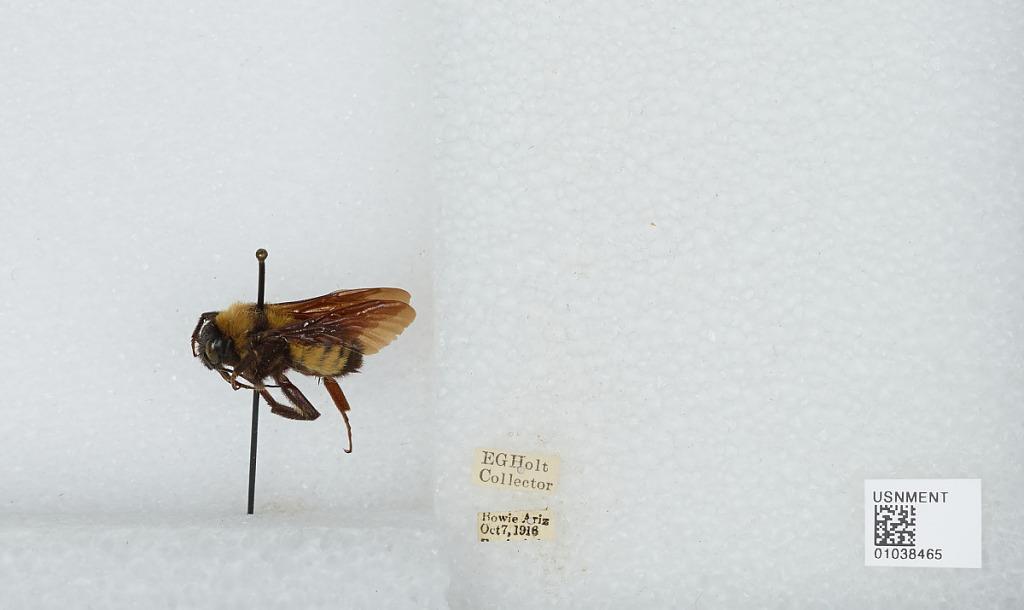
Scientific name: Bombus (Fervidobombus) pensylvanicus pensylvanicus (De Geer)
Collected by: E. Holt
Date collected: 1916-10-7
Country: United States
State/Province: Arizona
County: Cochise
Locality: Bowie
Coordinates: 32.3264, -109.487